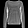
Label: Pullover